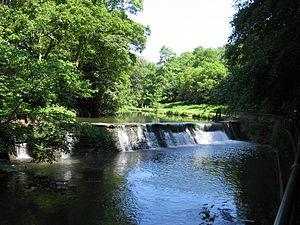
La Frome, historiquement la « Froom », est une rivière située dans le South Gloucestershire et Bristol, en Angleterre. Son cours est d'environ 32 kilomètres de long. Elle jaillit à Dodington Park et coule en direction du sud-ouest à travers Bristol, rejoignant l'ancien cours de la Frenchay au port flottant de Bristol. Son débit volumique moyen à Dodington Park est de 1,7 mètre cube par seconde. L'hydronyme « Frome » est partagée avec plusieurs autres rivières dans l'Angleterre du Sud-Ouest. La rivière est familièrement connue dans l'est de Bristol avec le surnom de Danny.